Hull City Hall

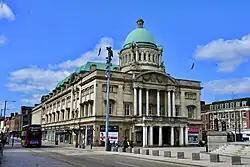
Hull City Hall in April 2023

Hull City Hall is a civic building located in Kingston upon Hull, East Riding of Yorkshire, England. Located in Queen Victoria Square in the city centre, it is a Grade II* listed building.